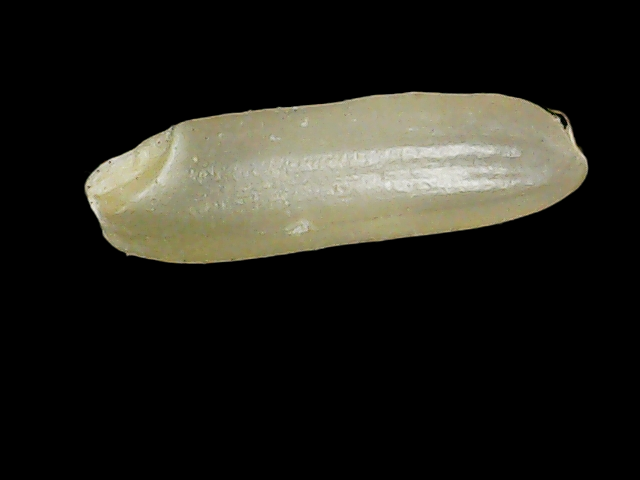
Rice variety: Binadhan11